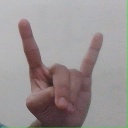
अक्षर: श